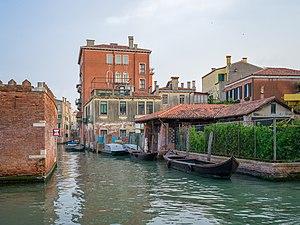
Le canals Rio della Misericordia, Rio San Girolamo et Rio di San Marcuola à Venise. à droit le Squero Casal dei Servi
Un squero est un chantier naval de construction, d'entretien et de réparation de bateaux à rames à Venise, en particulier de gondoles.